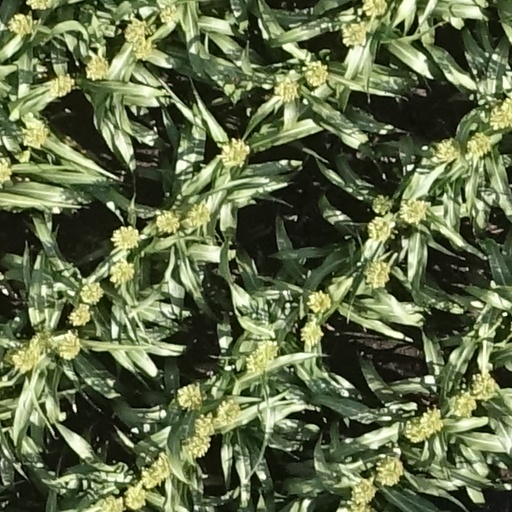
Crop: sorghum